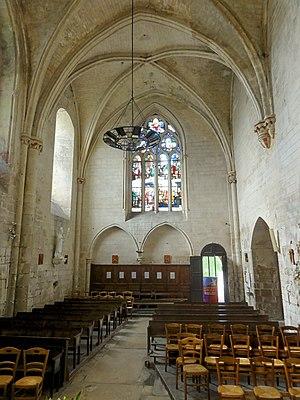
L'église Saint-Denis est une église catholique paroissiale située à Rieux, dans le département de l'Oise, en France. Comme l'église voisine Saint-Martin de Cinqueux, le manque de moyens et le défaut d'entretien depuis le début du XIXᵉ siècle ont eu comme conséquence la destruction de certaines de ses parties, en l'occurrence les bas-côtés et la pyramide en pierre ayant couronnée le clocher. La nef, d'abord condamnée en raison de son mauvais état, est finalement transformée en mairie-école en 1867 et 1870, et sert aujourd'hui de logement. Depuis, l'église proprement dite se résume au chœur gothique du XIIIᵉ siècle et à l'ancien transept partiellement roman du premier tiers du XIIIᵉ siècle. Existe aussi une ancienne chapelle de la fin du XIIIᵉ siècle, transformée en sacristie. Ce sont le chœur-halle de trois travées de dimensions identiques, avec quelques sculptures fort curieuses, et les éléments romans du transept, avec des chapiteaux historiés d'une facture archaïque et des voûtes en berceau authentiques, qui font l'intérêt principal de l'église. Elle possède également trois fenêtres gothiques avec un remplage rayonnant très élaboré, et la base d'un clocher octogonal roman.